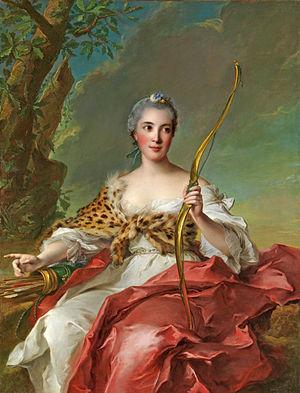
Dit auparavant à tort Princesse de Condé en Diane Русский: Прежде ошибочно называли Принцесса Конде в образе Дианы
Cette page dresse une liste de peintures de Jean-Marc Nattier.